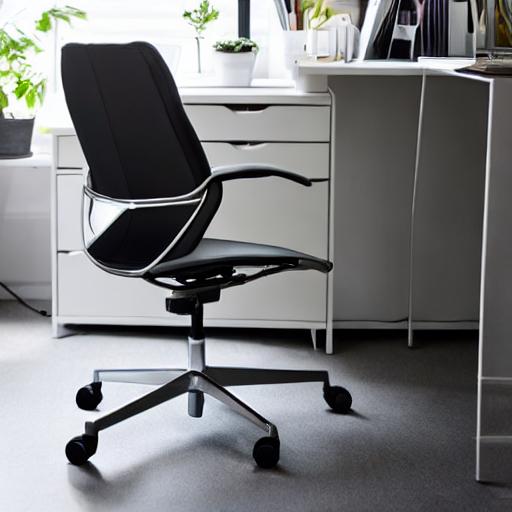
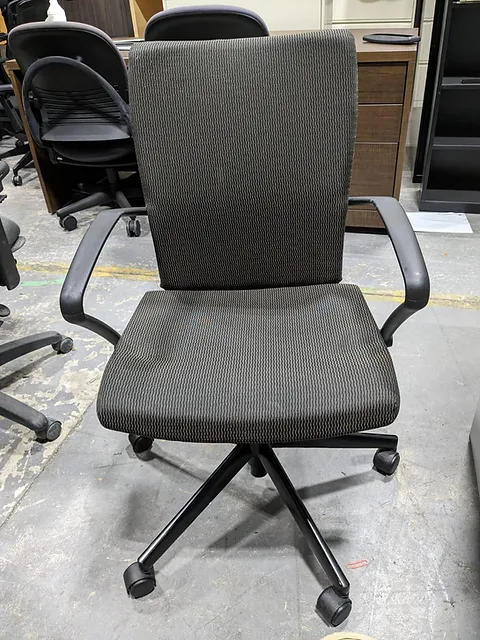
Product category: items_chair
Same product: no